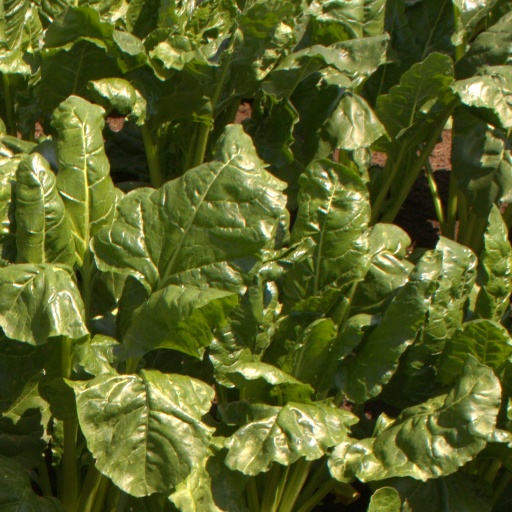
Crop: sugar beet